Describe the emotion expressed in this image:  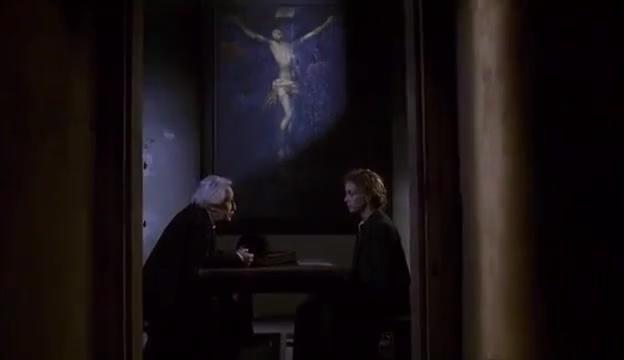
This person displays Suffering, valence and arousal with low intensity.